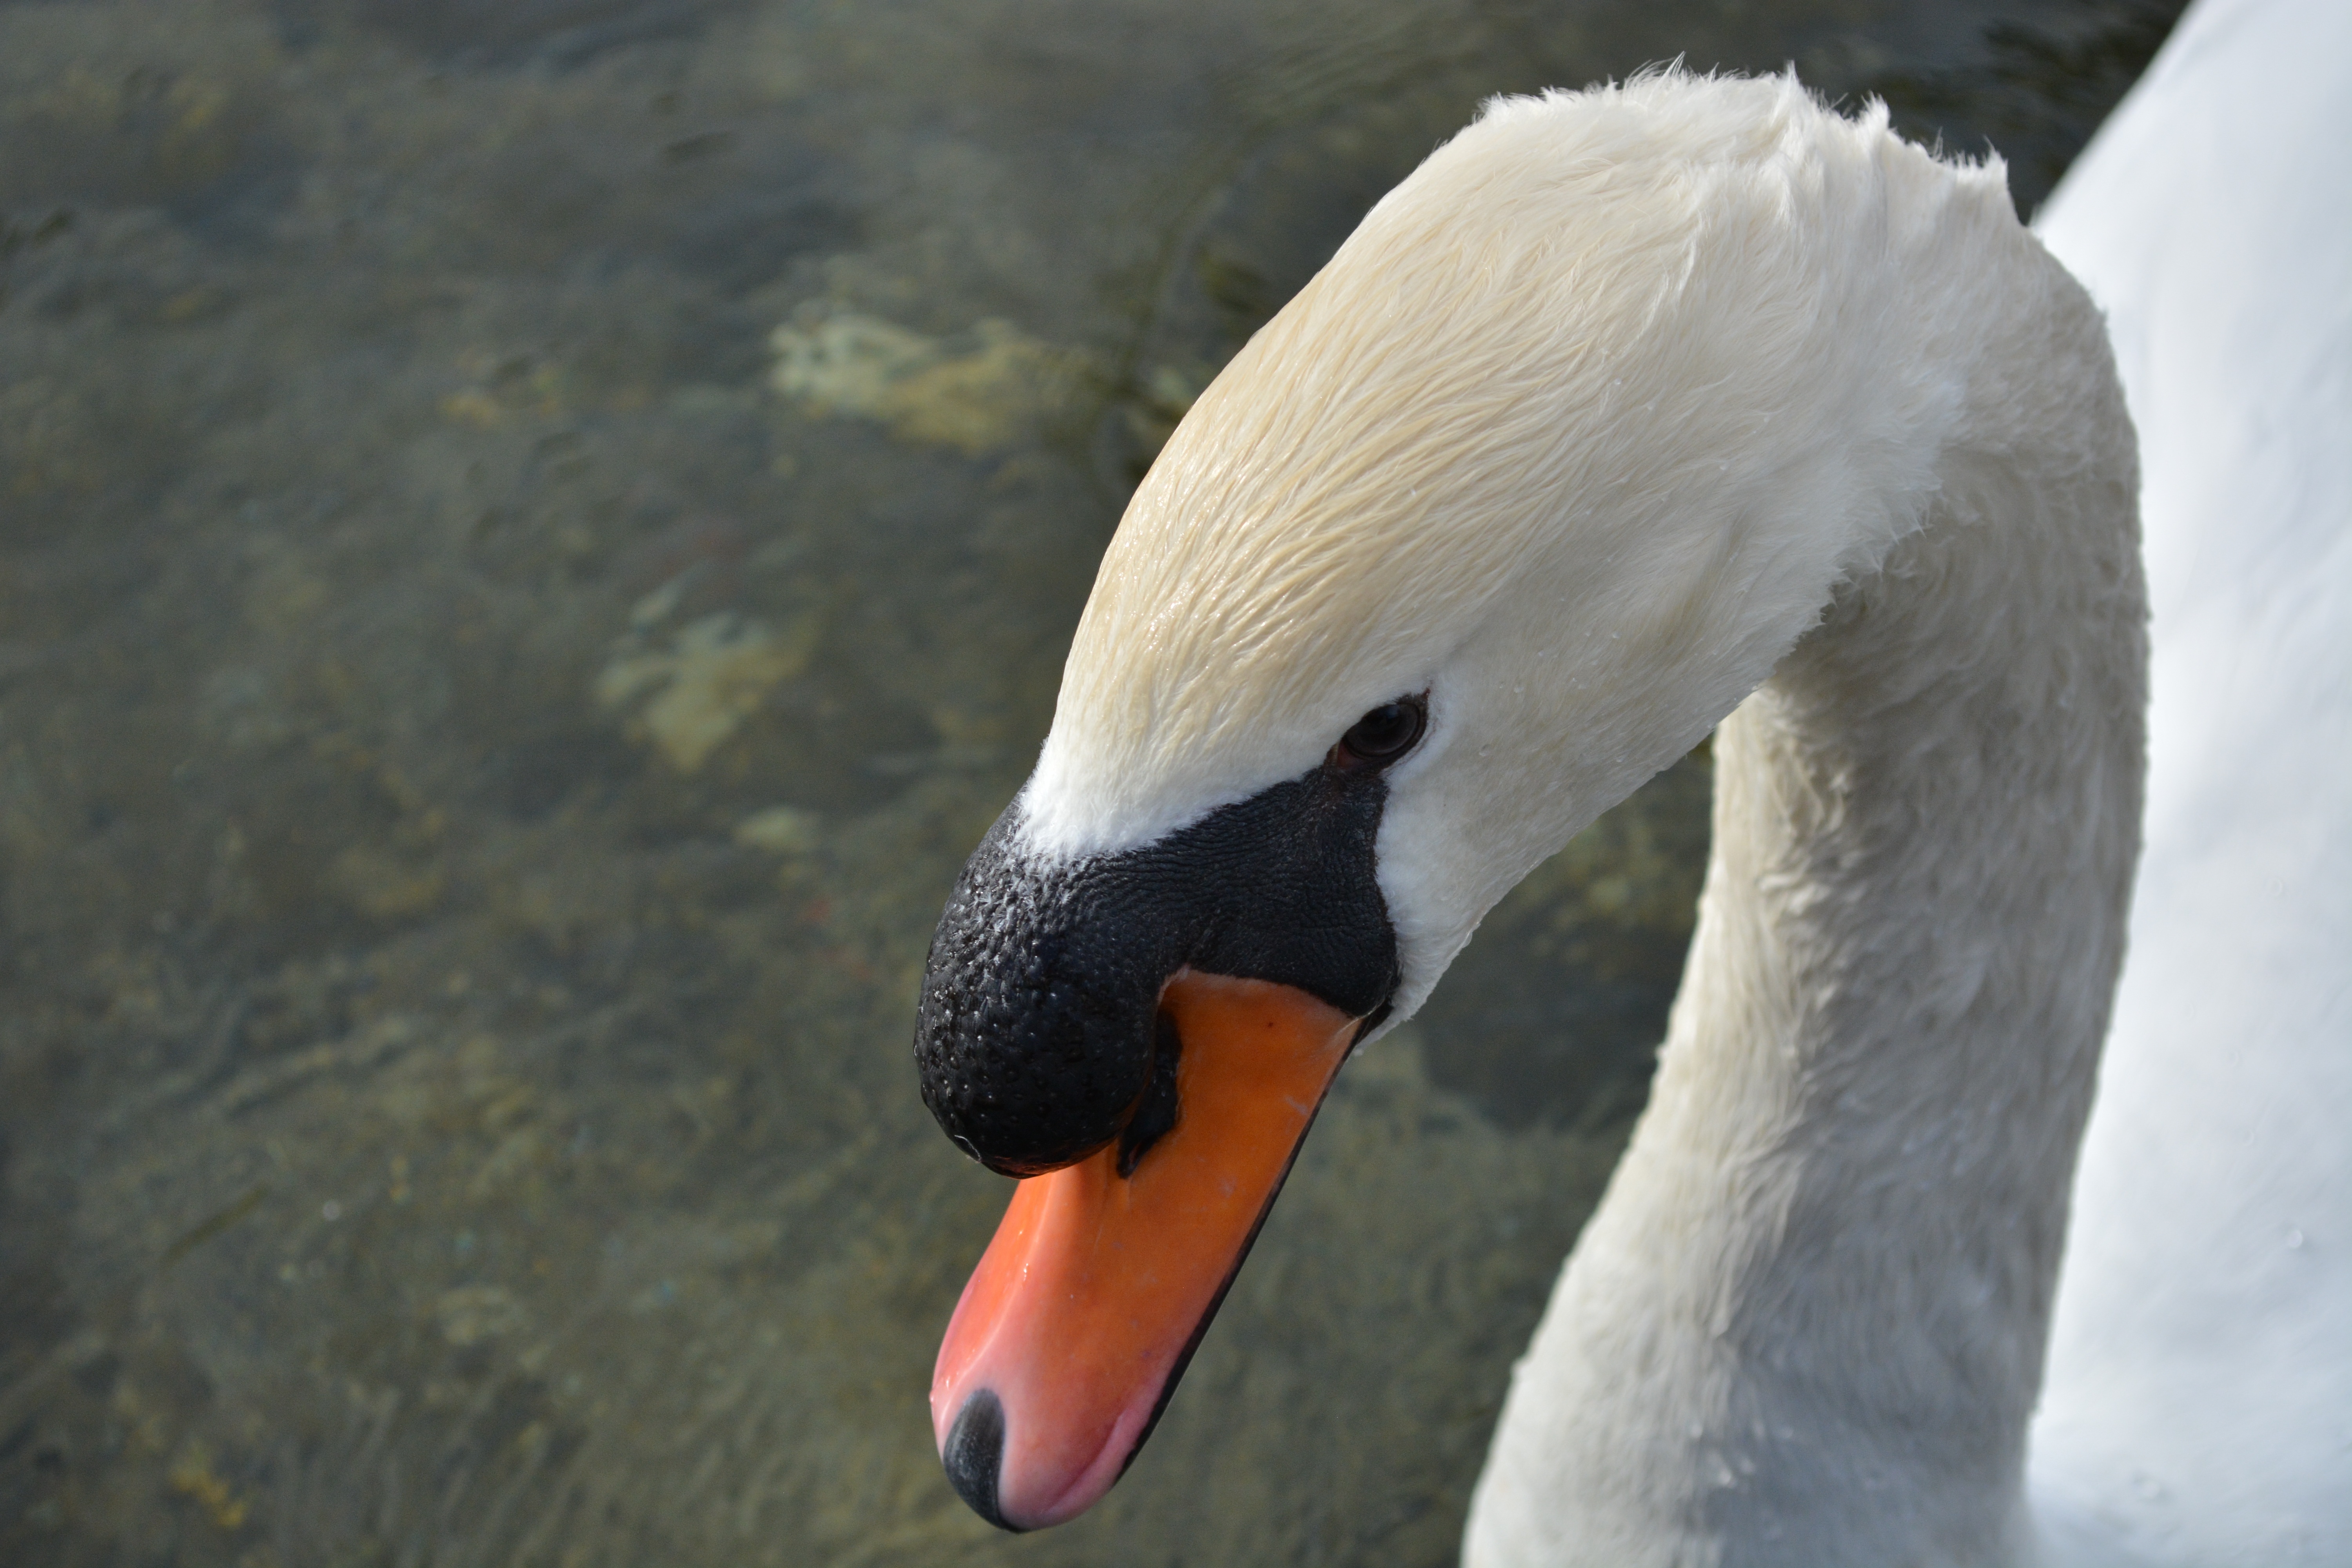
nature, bird, wing, animal, beak, fauna, swan, vertebrate, waterfowl, water bird, ducks geese and swans